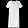
Label: Dress